Nancy Dow

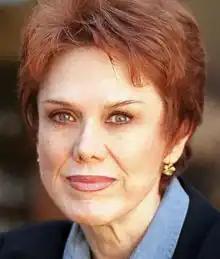
Publicity Photo of Nancy Dow

Nancy Maryanne Dow (July 22, 1936 – May 27, 2016) was an American television and film actress. She was married to actor John Aniston and was the mother of actress Jennifer Aniston.